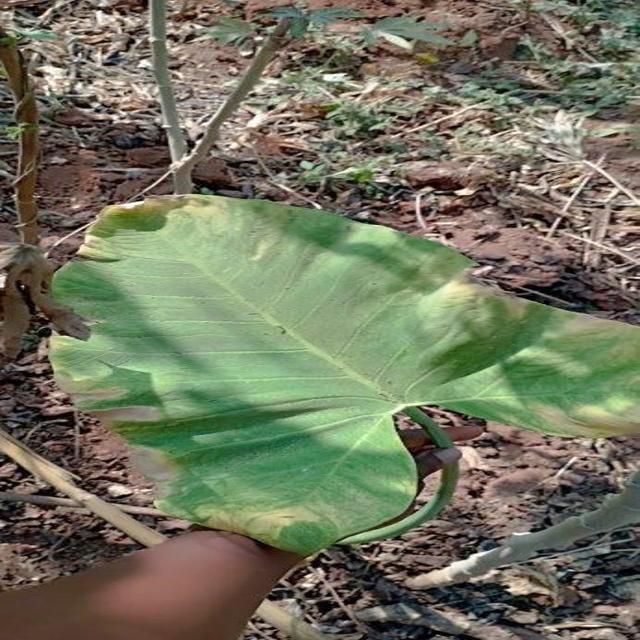
Label: Mid_Blight